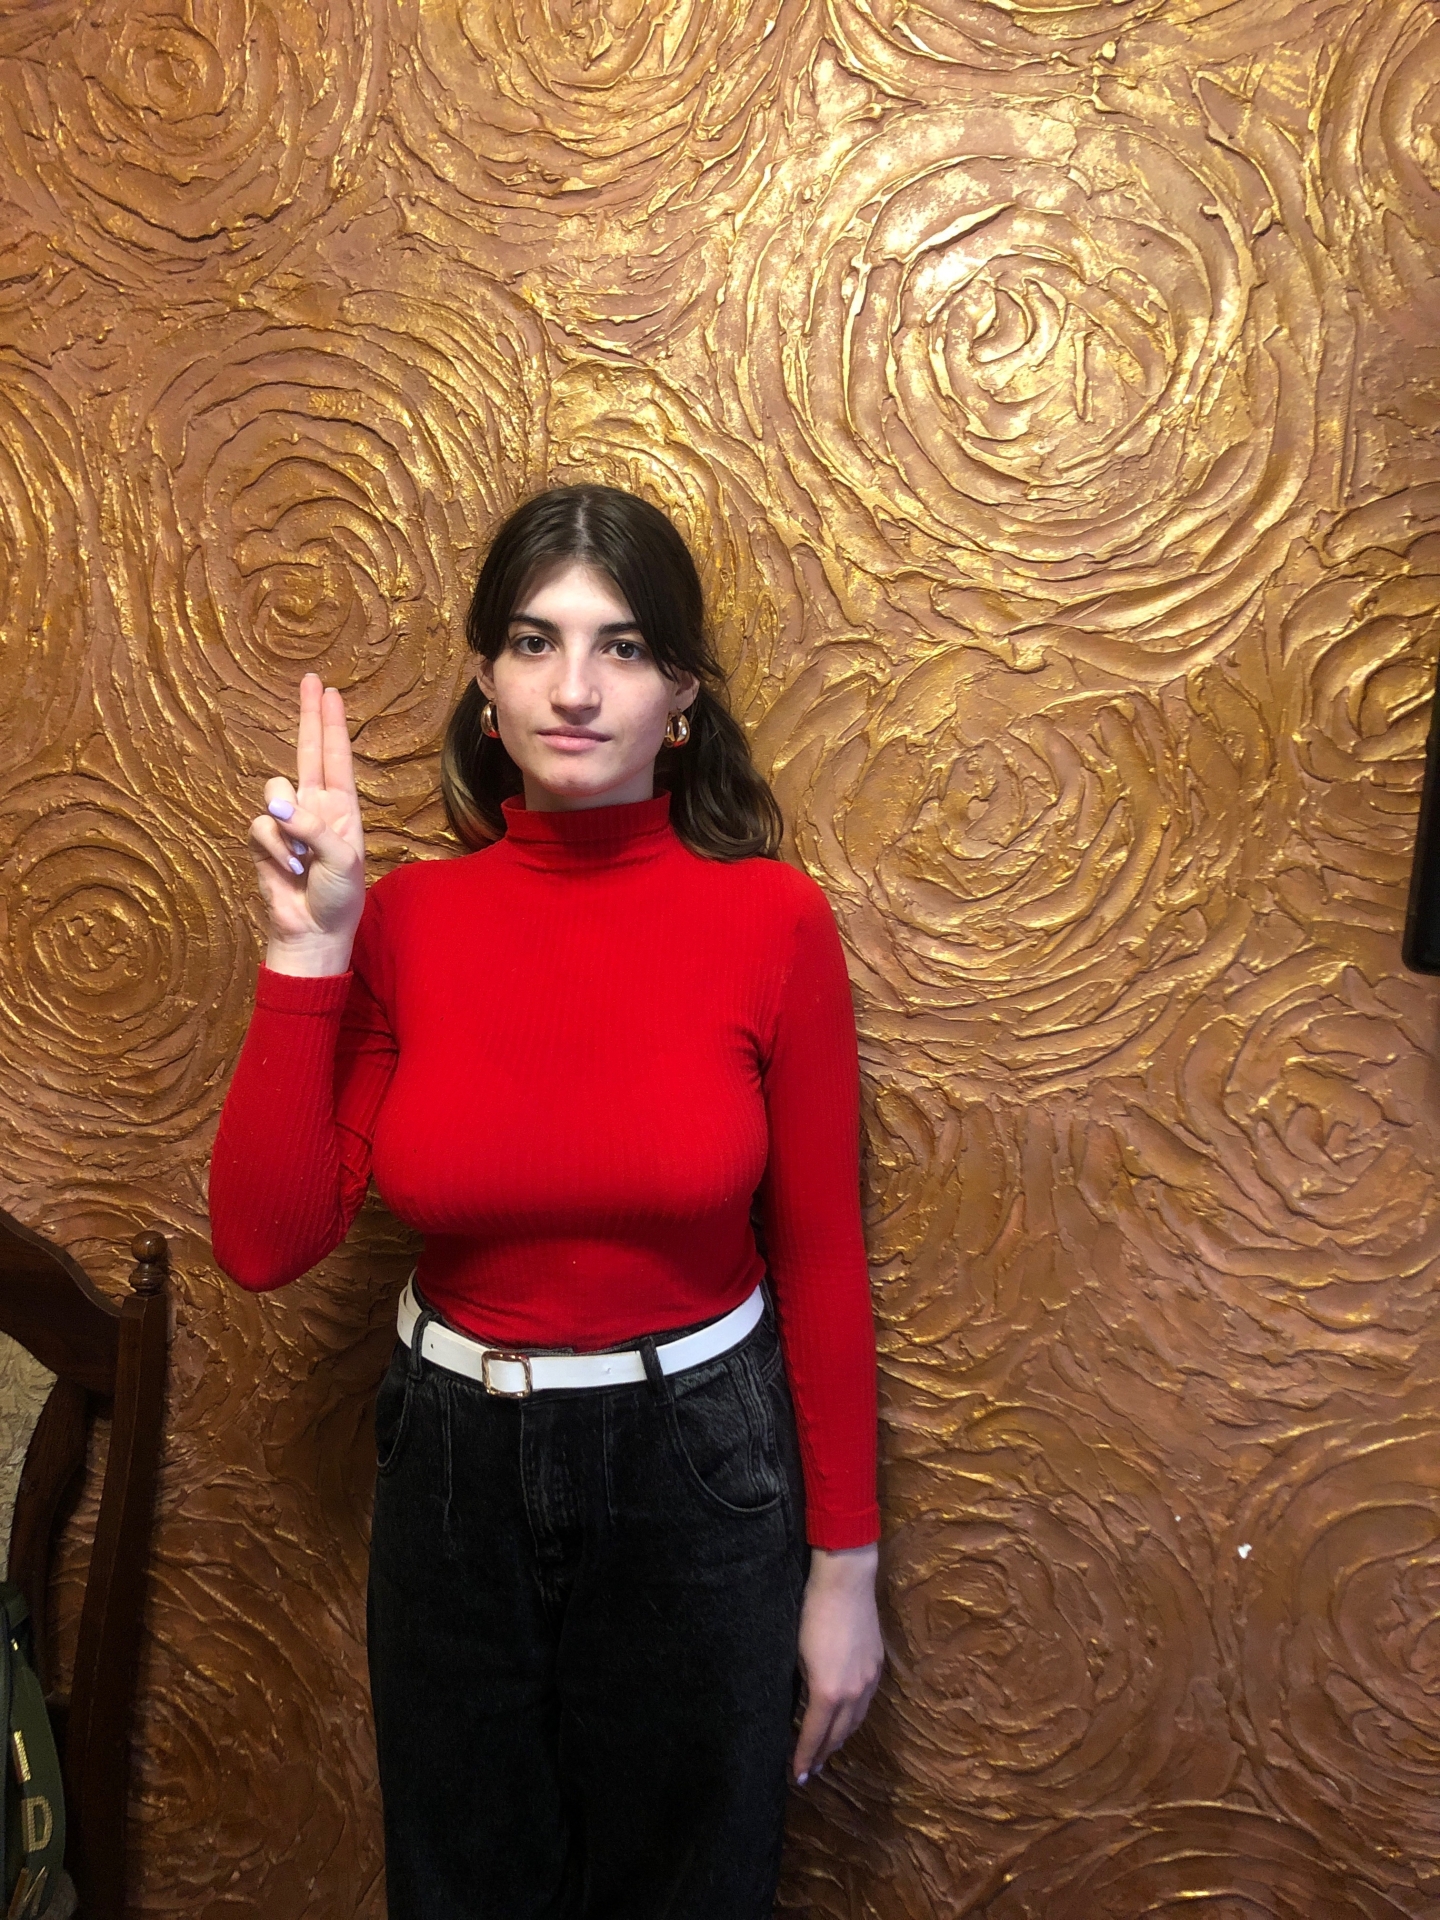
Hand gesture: two_up